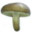
Label: mushroom